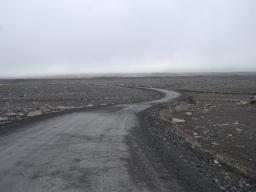
Label: Background_without_leaves